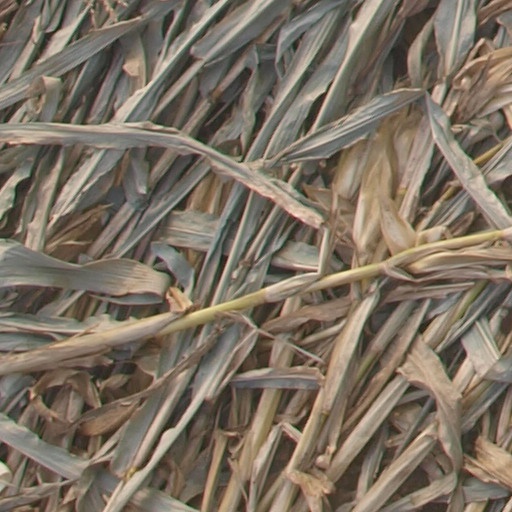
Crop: maize; corn